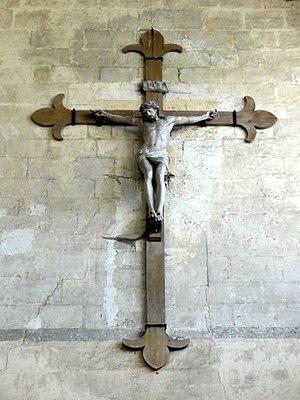
L'église Saint-Martin est une église catholique paroissiale située à Cires-lès-Mello, dans le département de l'Oise, en France. Sa date de fondation est inconnue, mais remonte au moins à la fin du XIIᵉ siècle, quand furent construits le transept et le chœur carré, dans le style gothique primitif. L'intérêt de ces éléments est en grande partie oblitéré par l'effondrement de plusieurs voûtes sous la guerre de Cent Ans ou pendant les décennies qui s'ensuivirent, et une reconstruction imparfaite. En revanche, la nef et ses bas-côtés, qui datent des années 1230-1250, sont d'une belle facture, et présentent une élévation sur trois niveaux, avec les grandes arcades à double rouleau, un étage de galeries avec des baies aujourd'hui bouchées, et l'étage des fenêtres hautes. Celles-ci prennent la forme de triplets, rarement utilisés pour les fenêtres latérales. À l'extérieur, l'on remarque surtout le bel ordonnancement de la façade occidentale, avec un porche sous un gâble aigu, et une tourelle d'escalier octogonale, les deux encore d'origine. Le clocher date du XVᵉ siècle tout au plus, mais se fonde sur des structures plus anciennes.